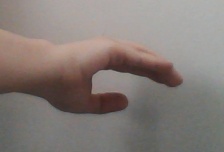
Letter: jeem